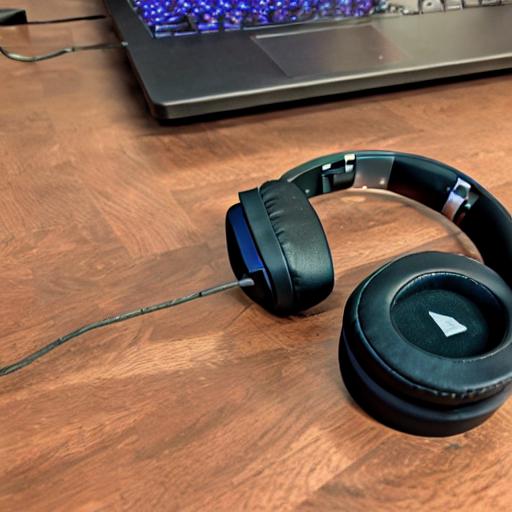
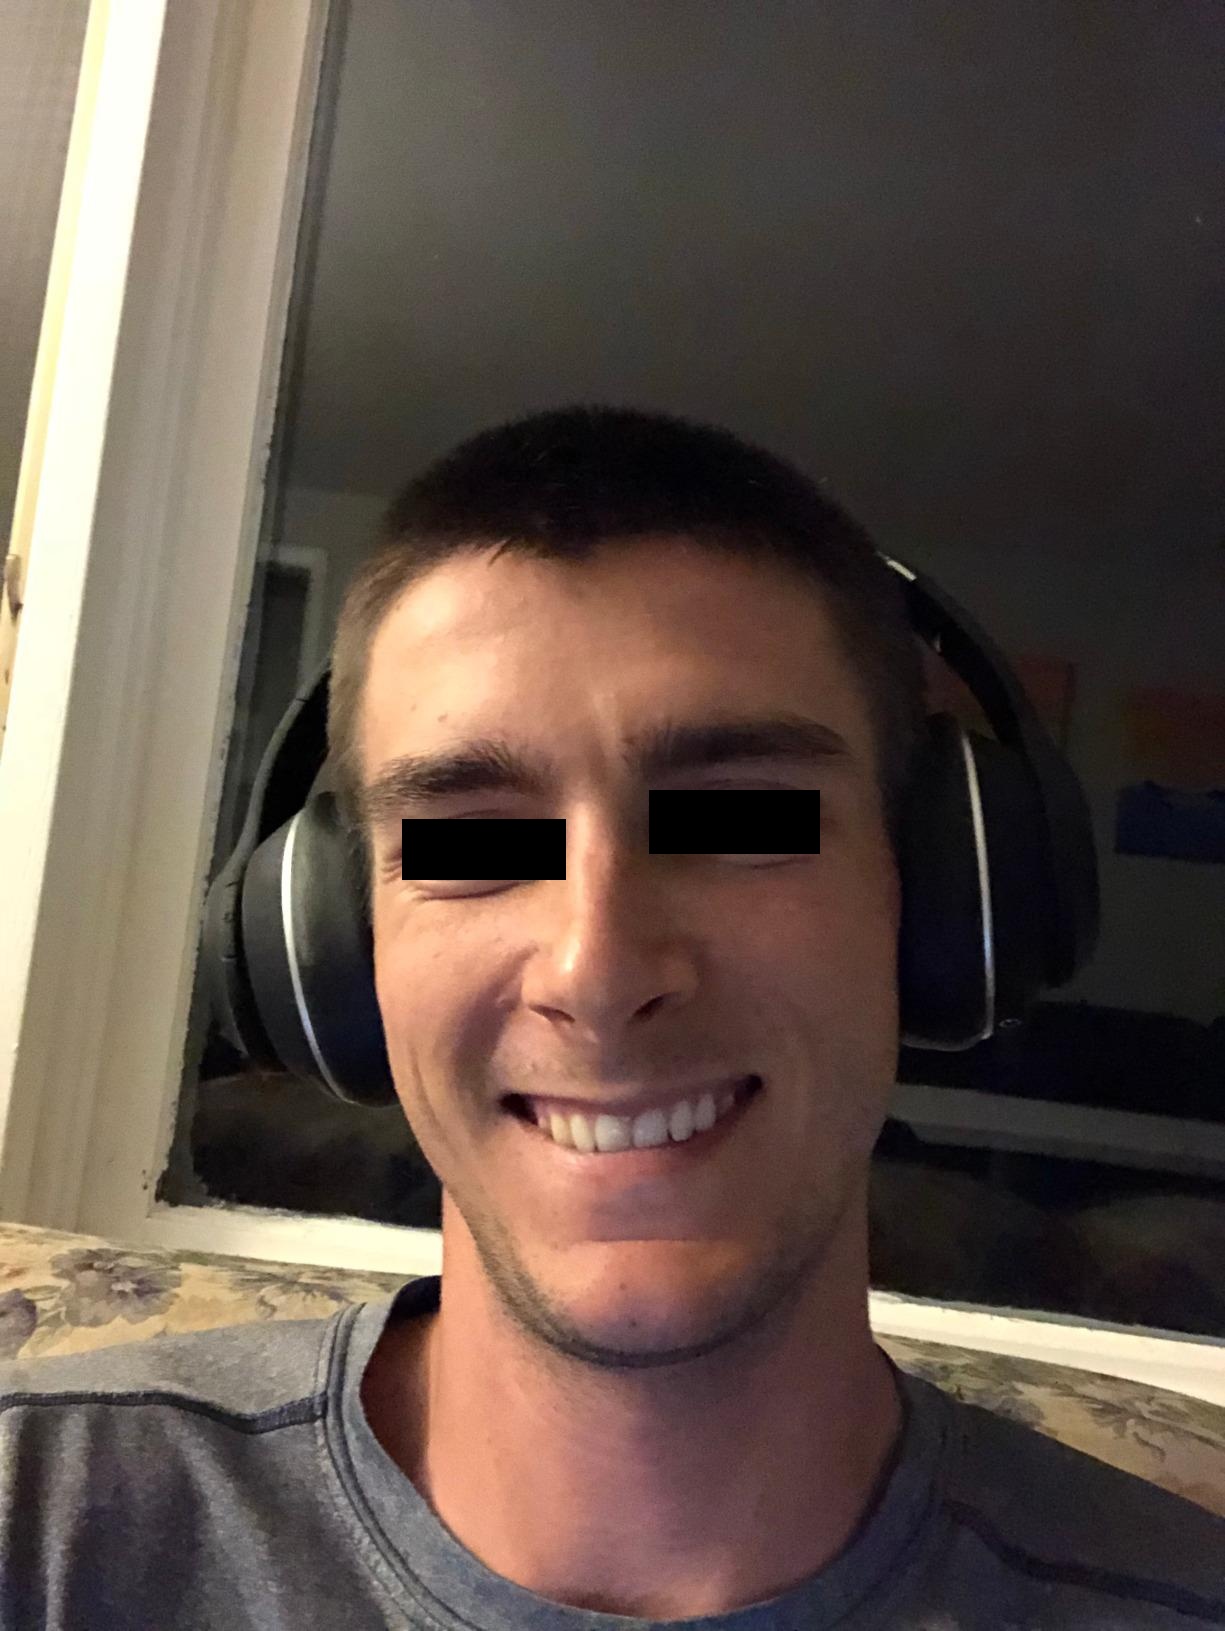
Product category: headphones
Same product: no